Hospodine, pomiluj ny

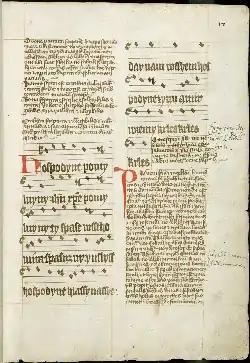
The oldest preserved complete transcription of the hymn from the late 14th century

Hospodine pomiluj ny (English: "Lord, Have Mercy on Us") is the oldest known Czech song. The hymn is a paraphrase of the Kyrie Eleison with deep choral melody. Its text preserves traces of Church Slavonic origin.